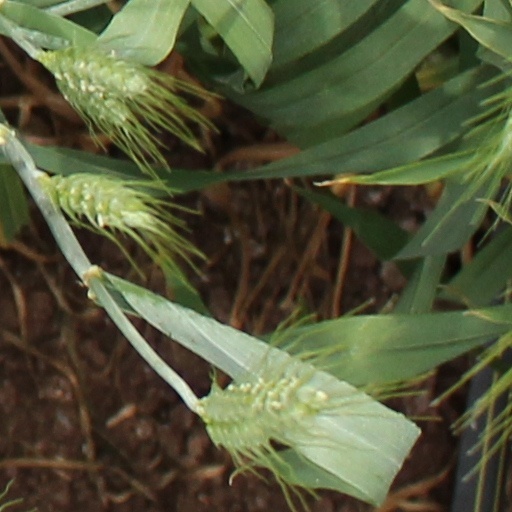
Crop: wheat